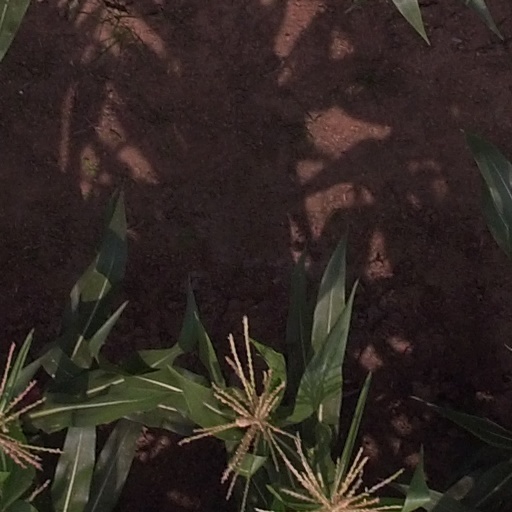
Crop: maize; corn